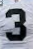
Number: 3